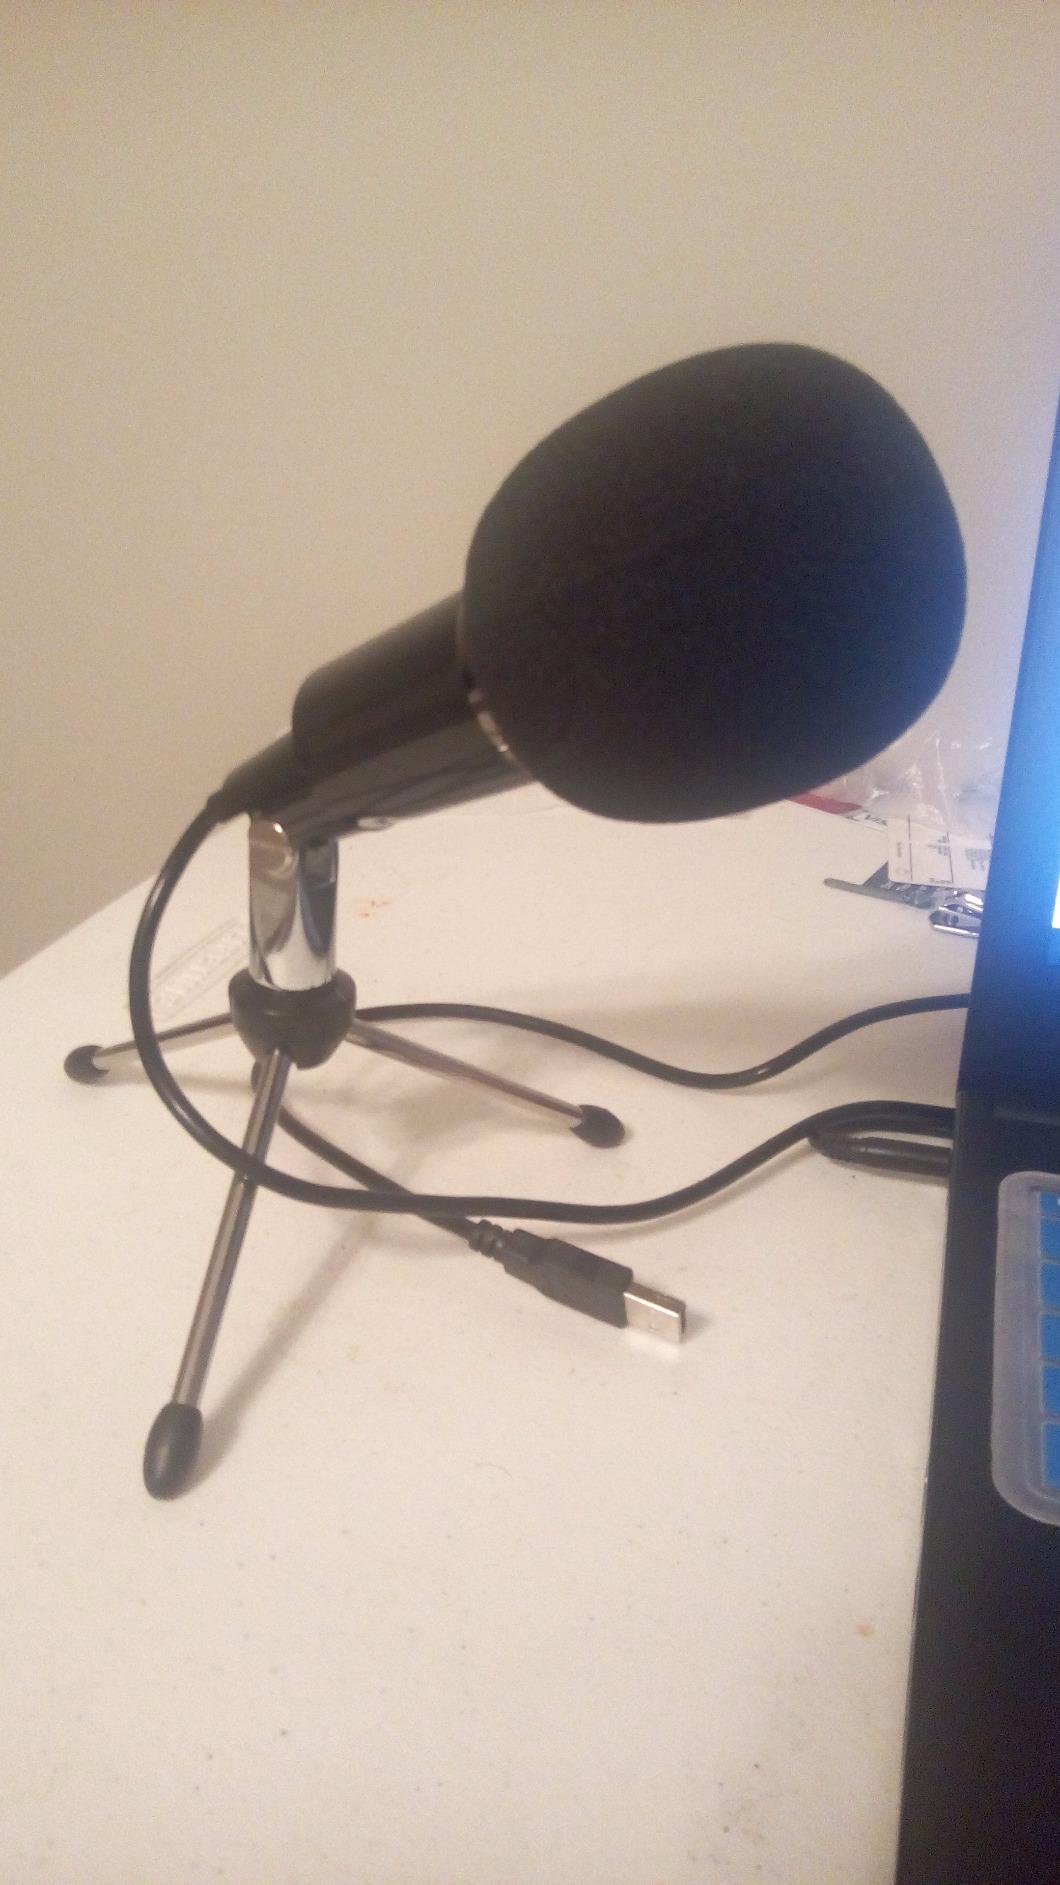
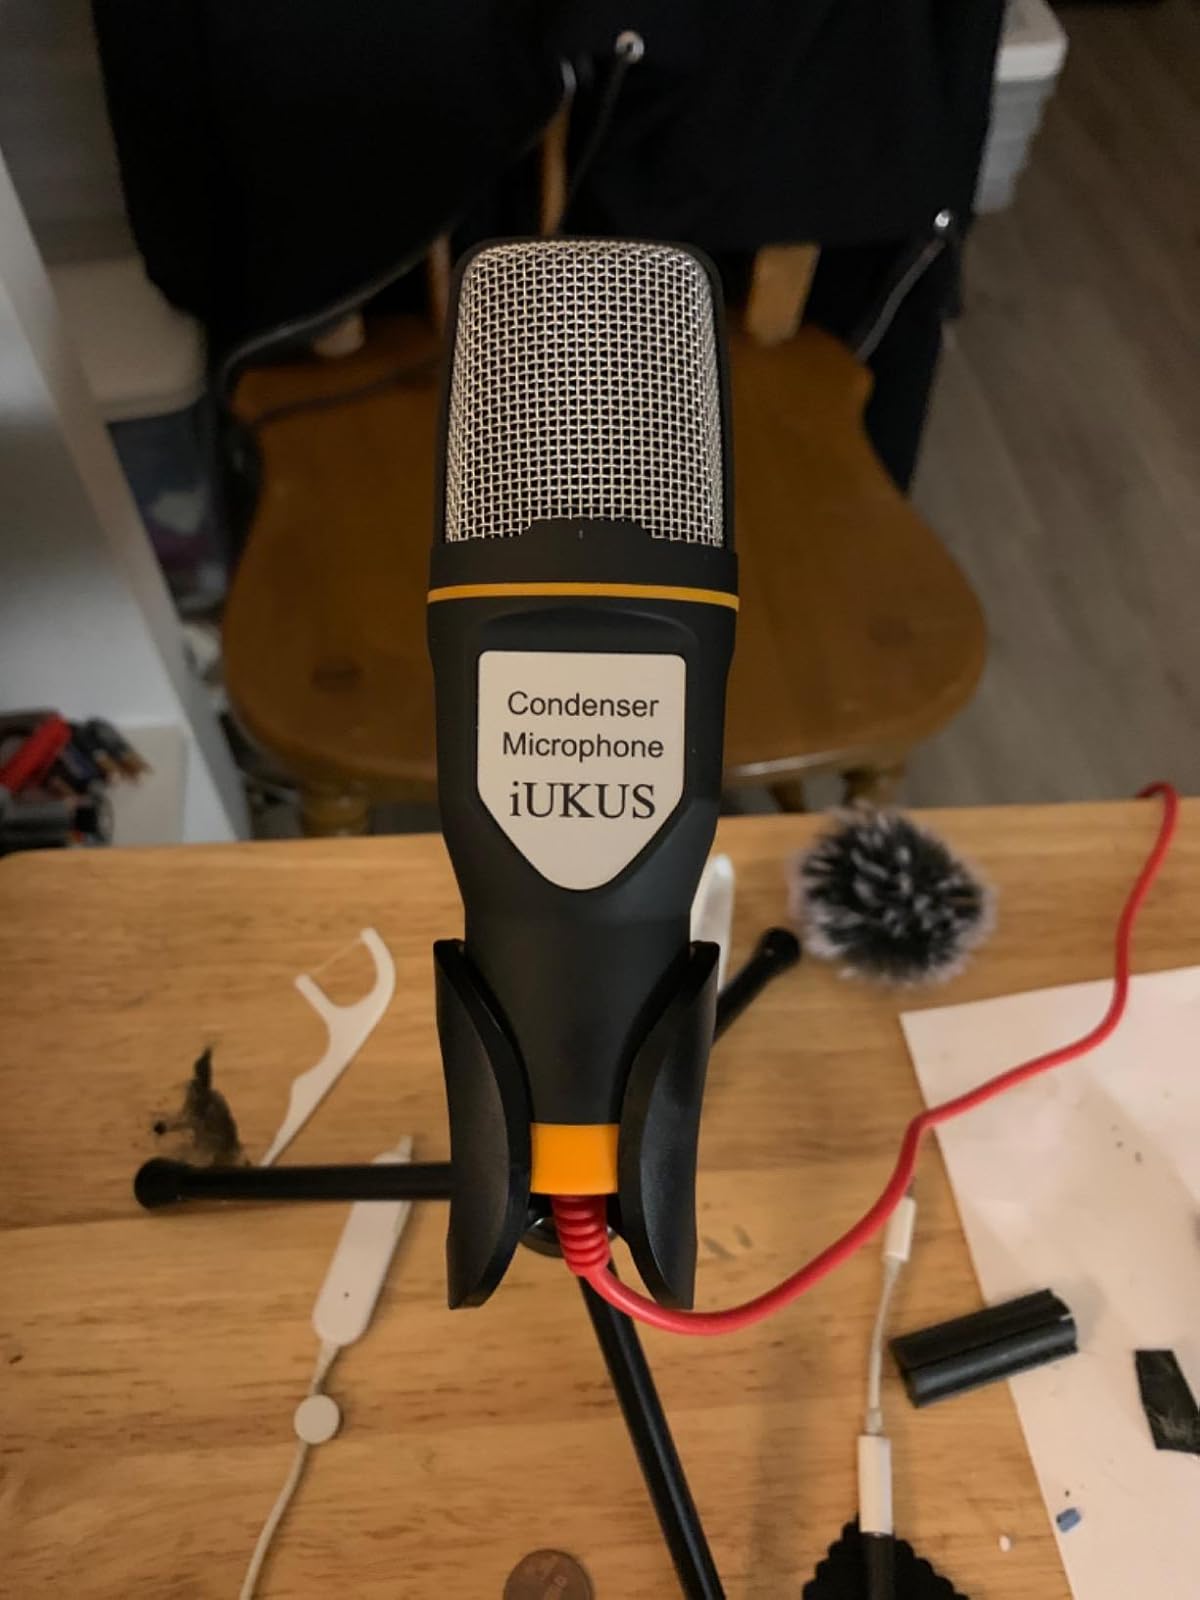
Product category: microphone
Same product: no